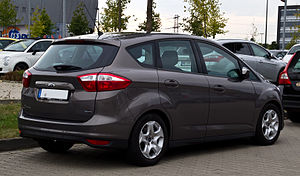
Ford C-MAX / C-MAX / Grand C-MAX (2010−)
C-MAX set bagfra
Ford C-MAX er en personbilsmodel fra bilfabrikanten Ford. Modellen er en kompakt MPV, som siden maj 2003 er blevet bygget på Ford-fabrikken i Saarlouis. I april 2007 fik modellen en optisk og teknisk opdatering, og blev omdøbt til Ford C-MAX.